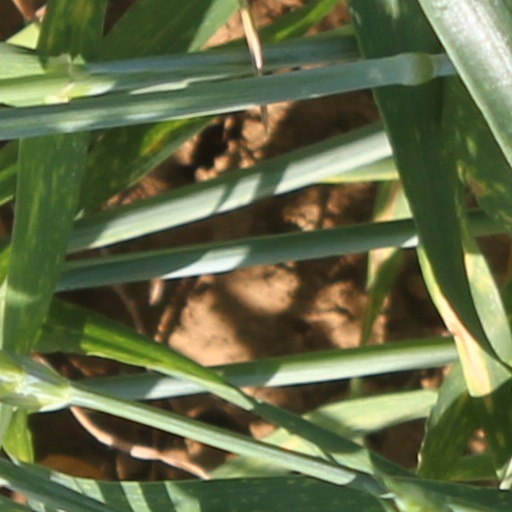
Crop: wheat